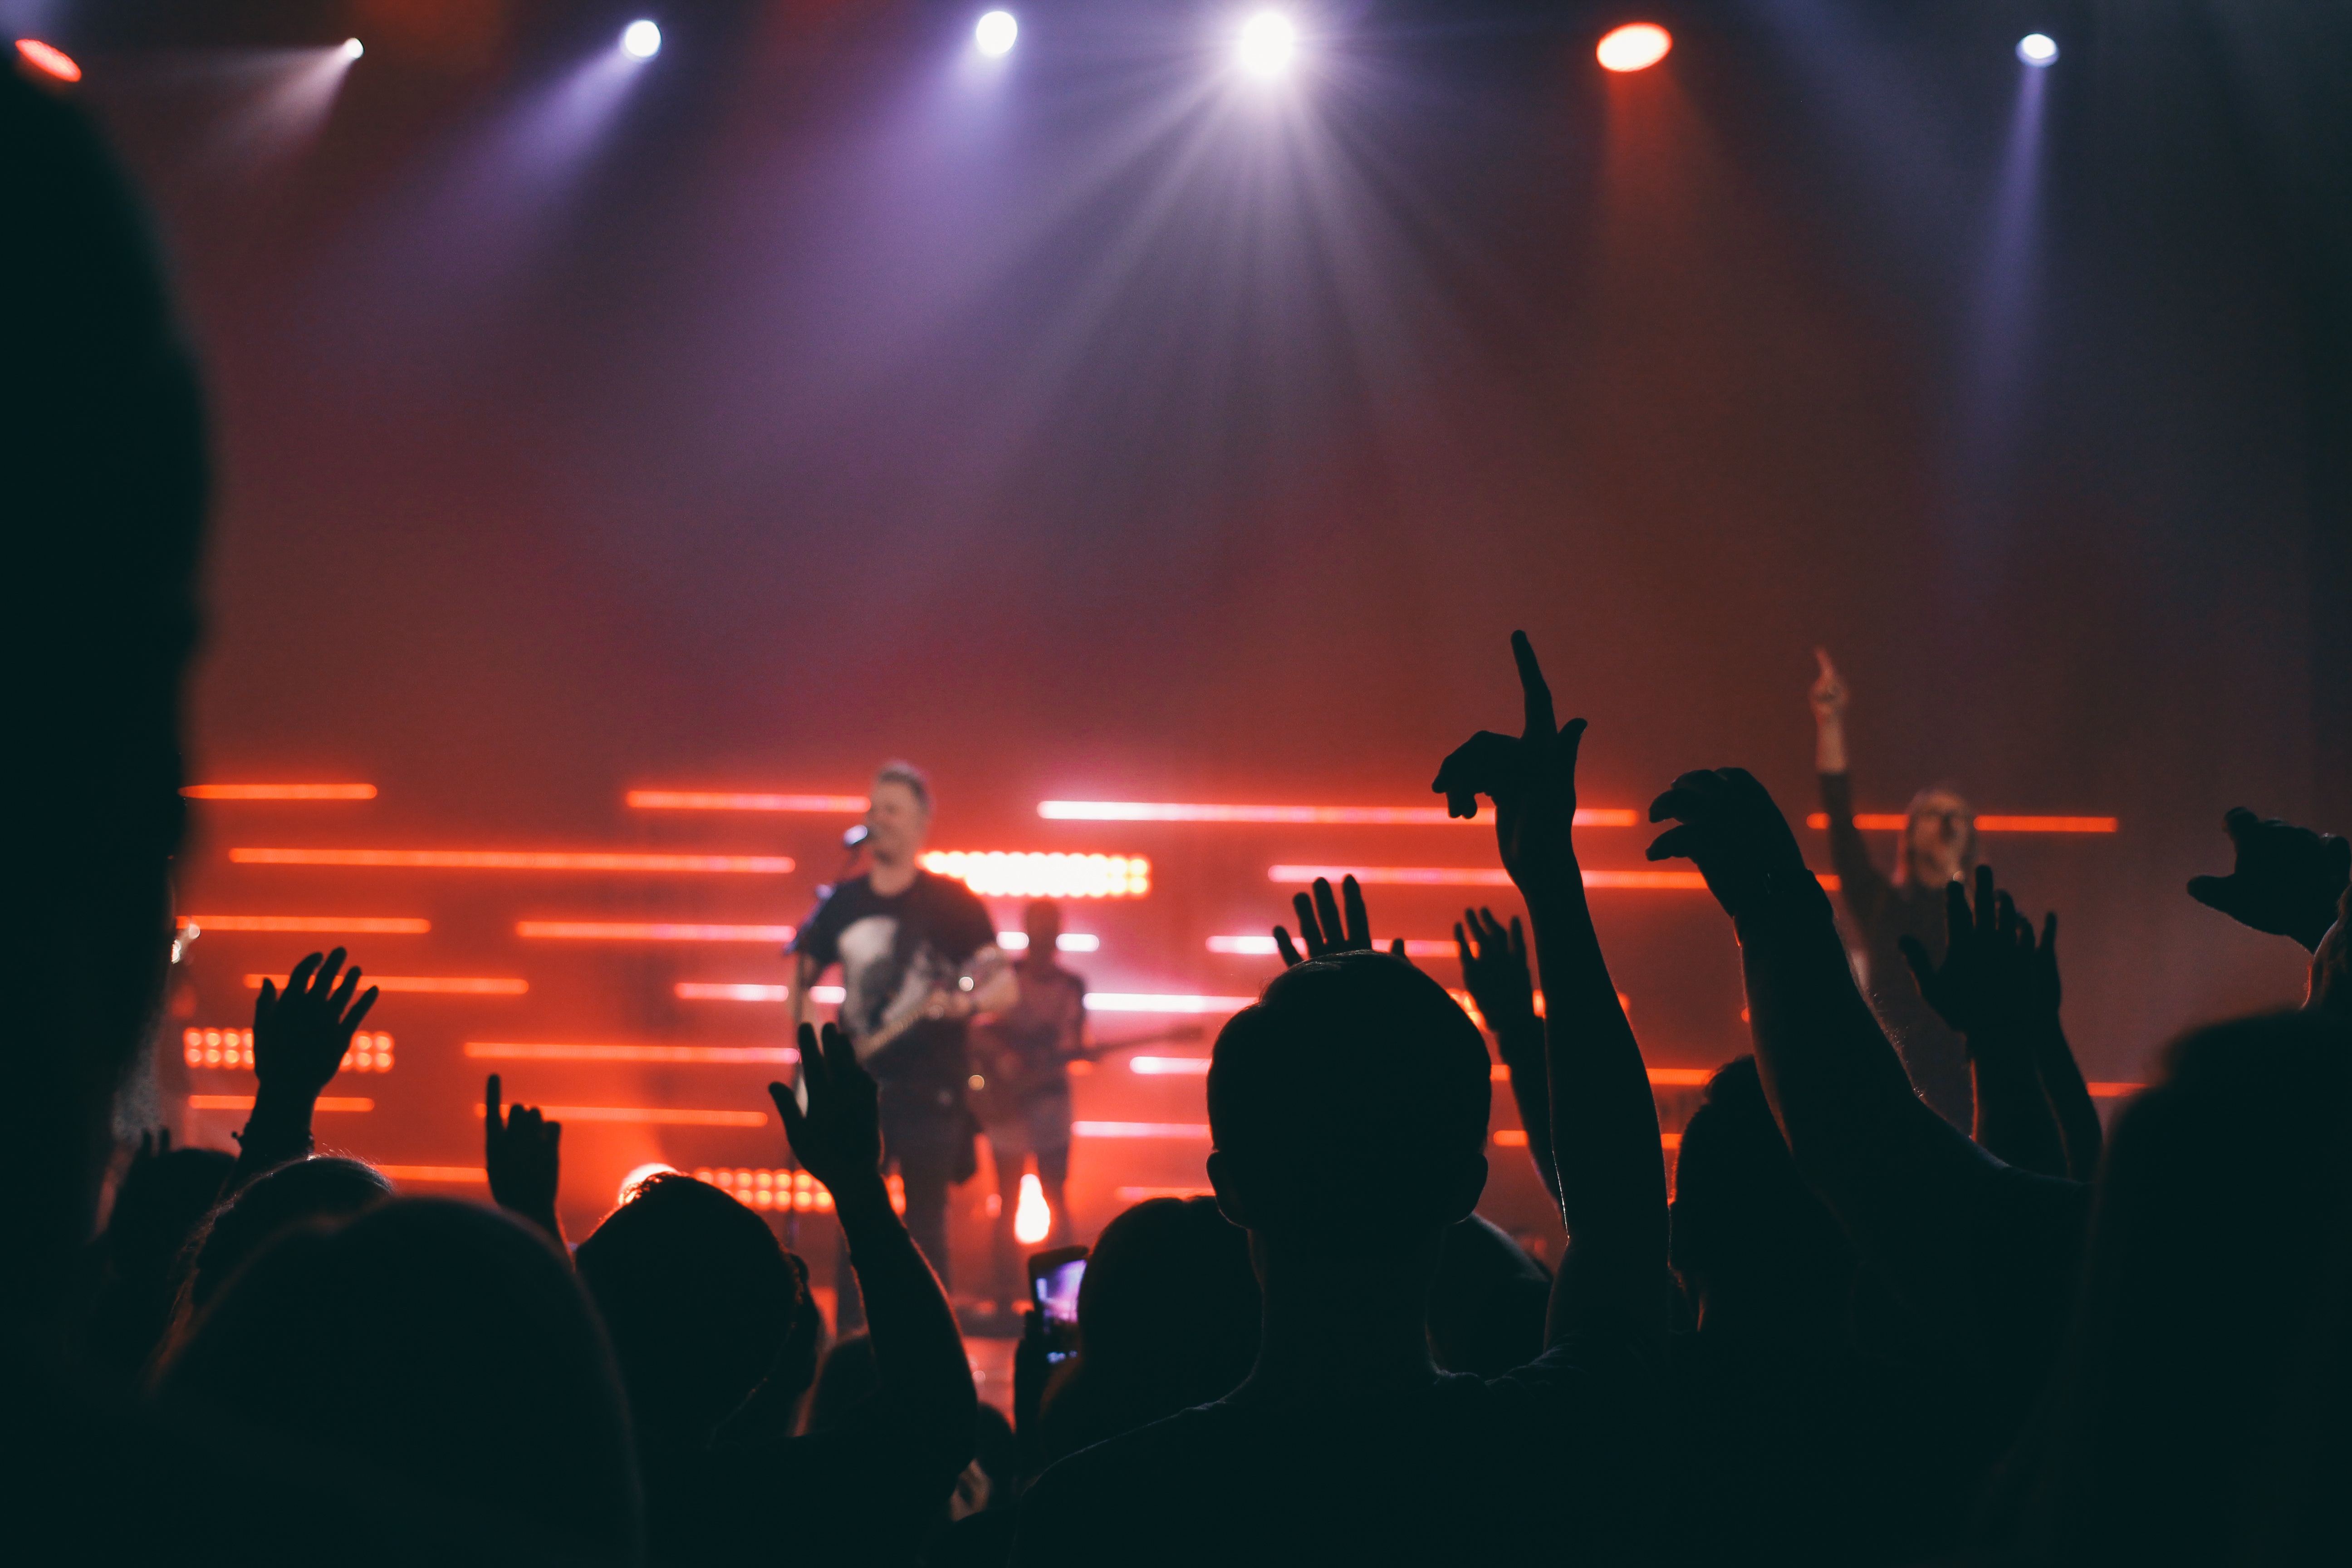
music, people, crowd, concert, band, audience, show, musician, stage, performance, event, entertainment, performing arts, rock concert, musical theatre